500 home run club

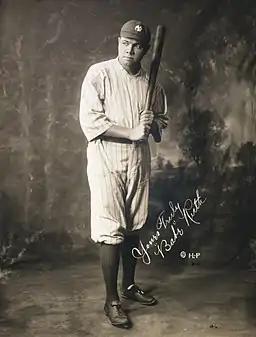
A man in full baseball attire wears a pinstriped jersey and a hat with overlapping white "N" and "Y". Looking to the left of the camera, he is holding a baseball bat upward.

In Major League Baseball (MLB), the 500 home run club is a group of batters who have hit 500 or more regular-season home runs in their careers. There are twenty-eight players who are members of the 500 home run club. Seven 500 home run club members—Hank Aaron, Willie Mays, Eddie Murray, Rafael Palmeiro, Albert Pujols, Alex Rodriguez and Miguel Cabrera—are also members of the 3,000 hit club.